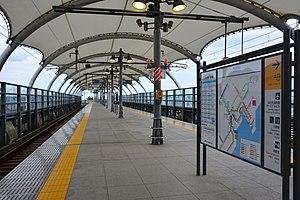
La gare de l'aéroport de Sendai est une gare ferroviaire terminus située dans la ville de Natori, dans la préfecture de Miyagi au Japon. Elle dessert l'aéroport de Sendai. La gare est exploitée par la compagnie Sendai Airport Transit.